Ryan Ross

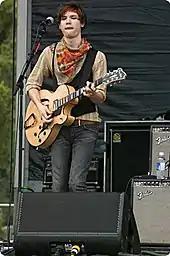
Ross performing with Panic! at the Disco in 2007

Ross and Spencer Smith formed Panic! at the Disco in 2004, later joined by Brent Wilson and Brendon Urie. The band's debut album, "A Fever You Can't Sweat Out" was recorded between the time frame of June to September 2005 and was released on September 27, 2005.